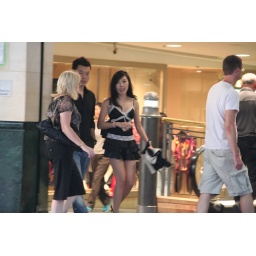
Sexy girl in black dress